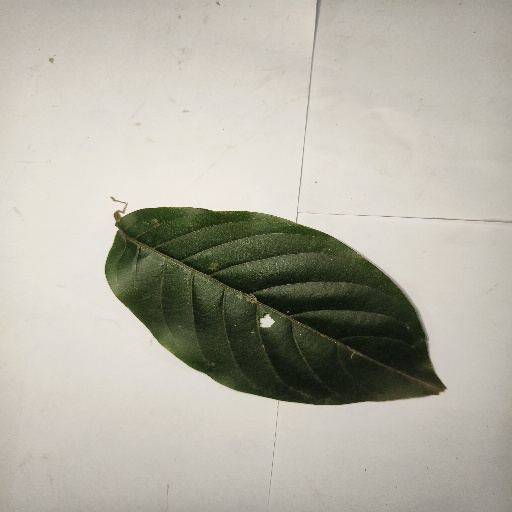
Species: HariTaki
Leaf condition: Healthy Leaf